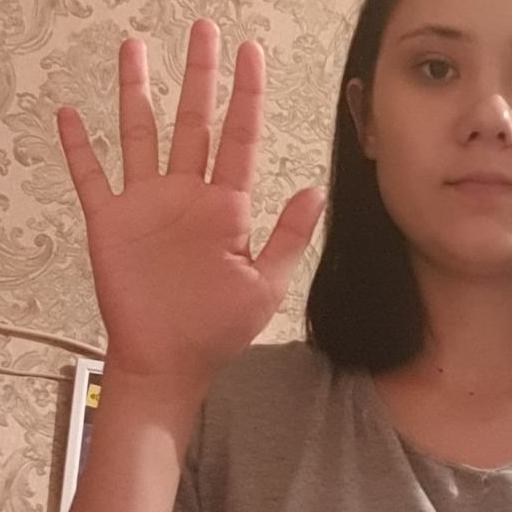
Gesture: palm